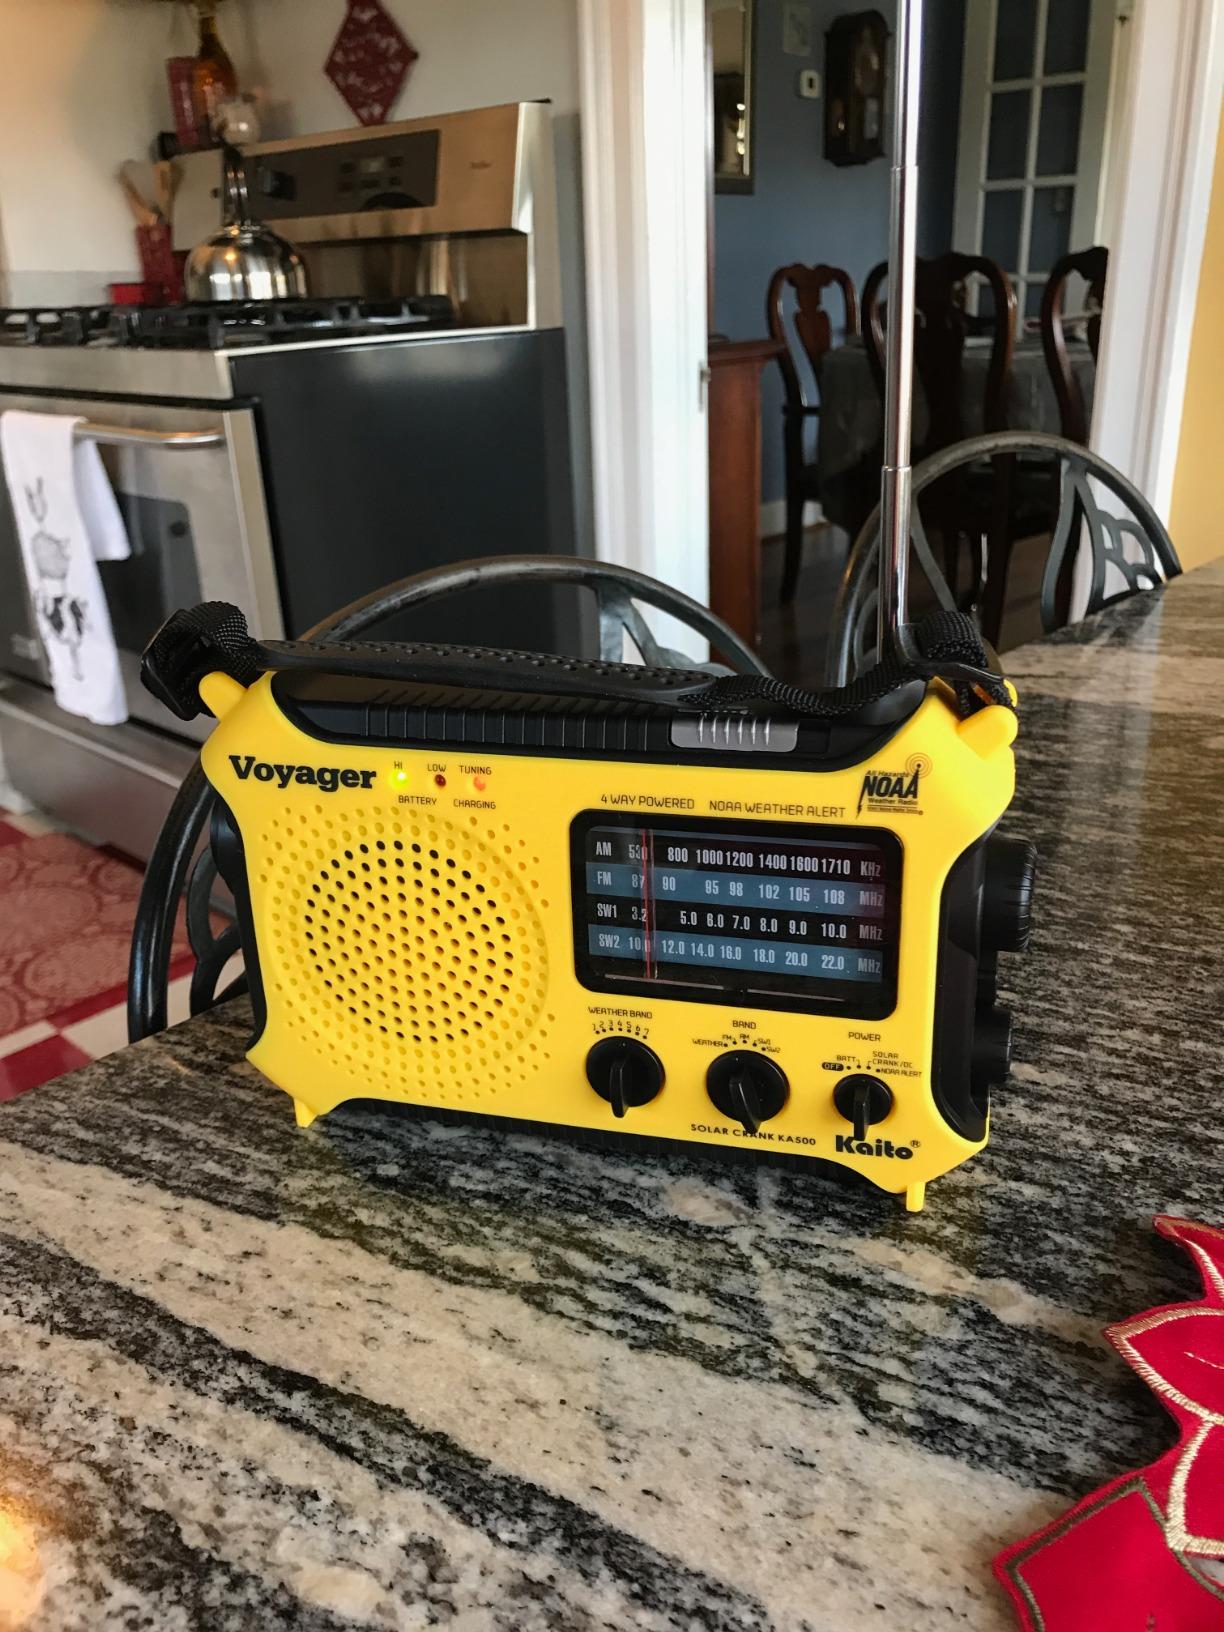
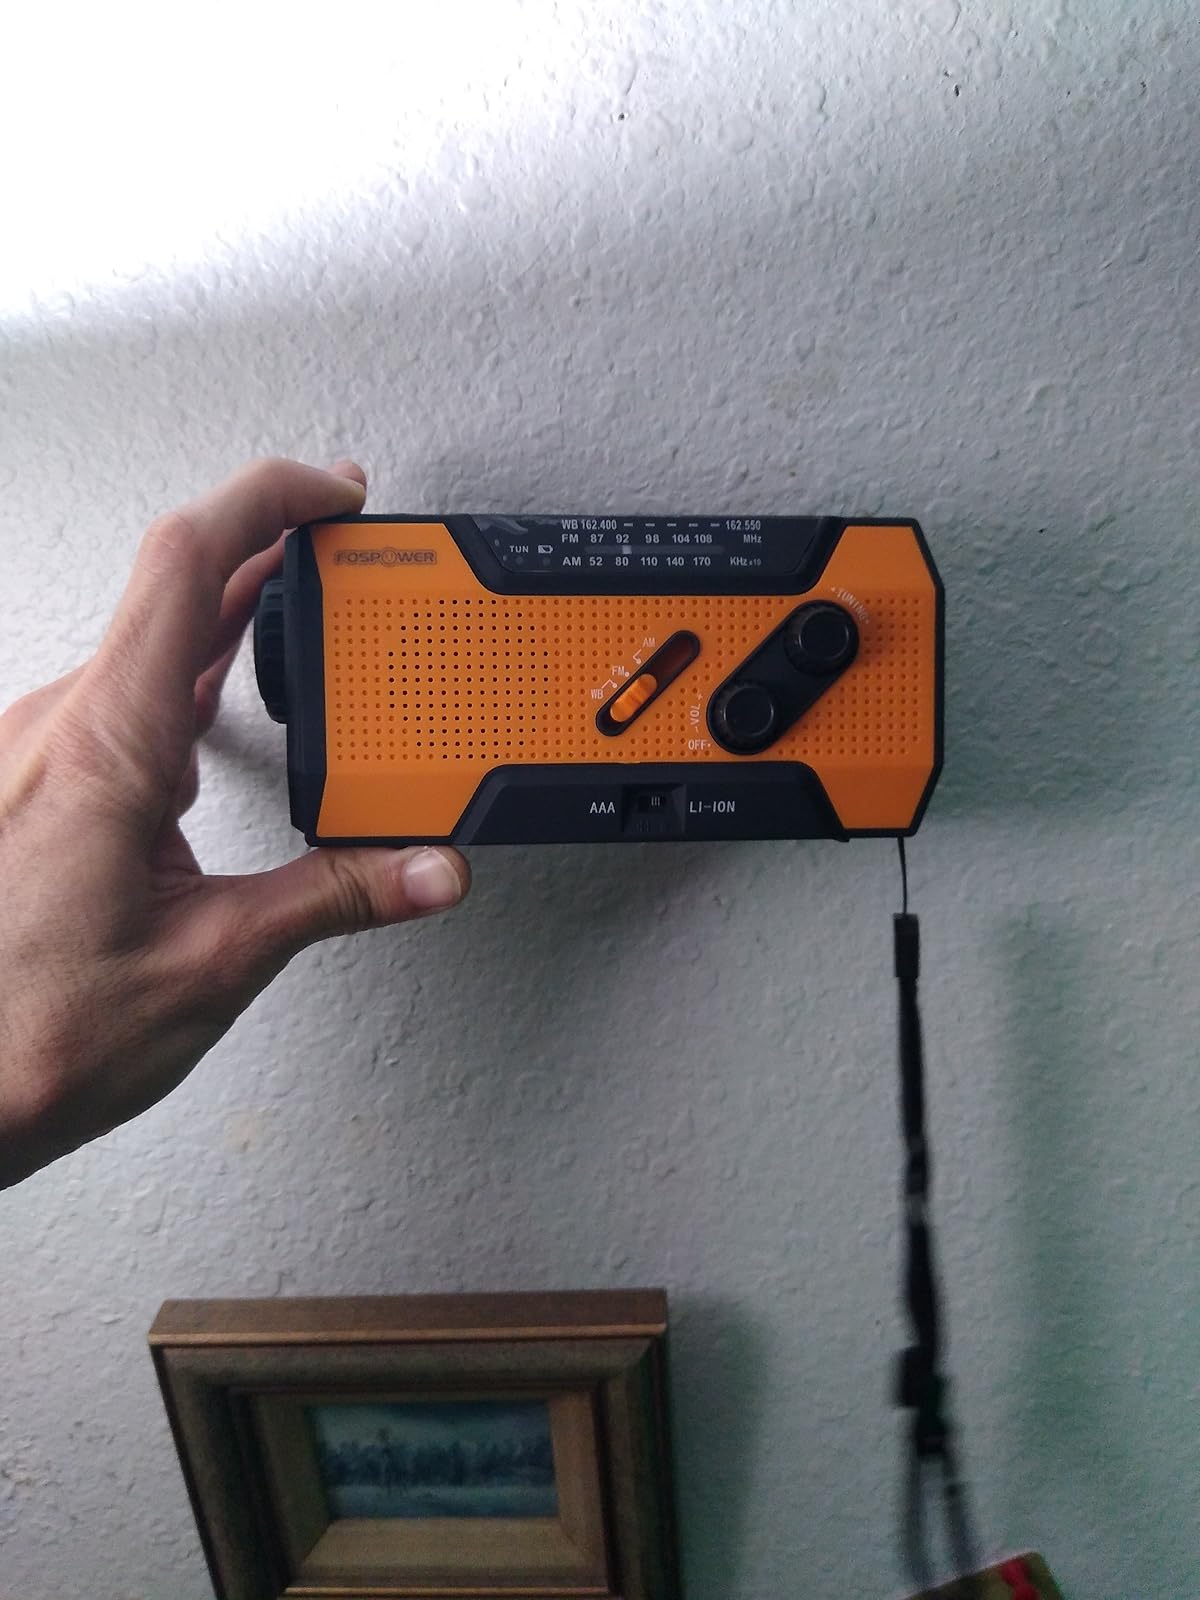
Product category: radio
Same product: no